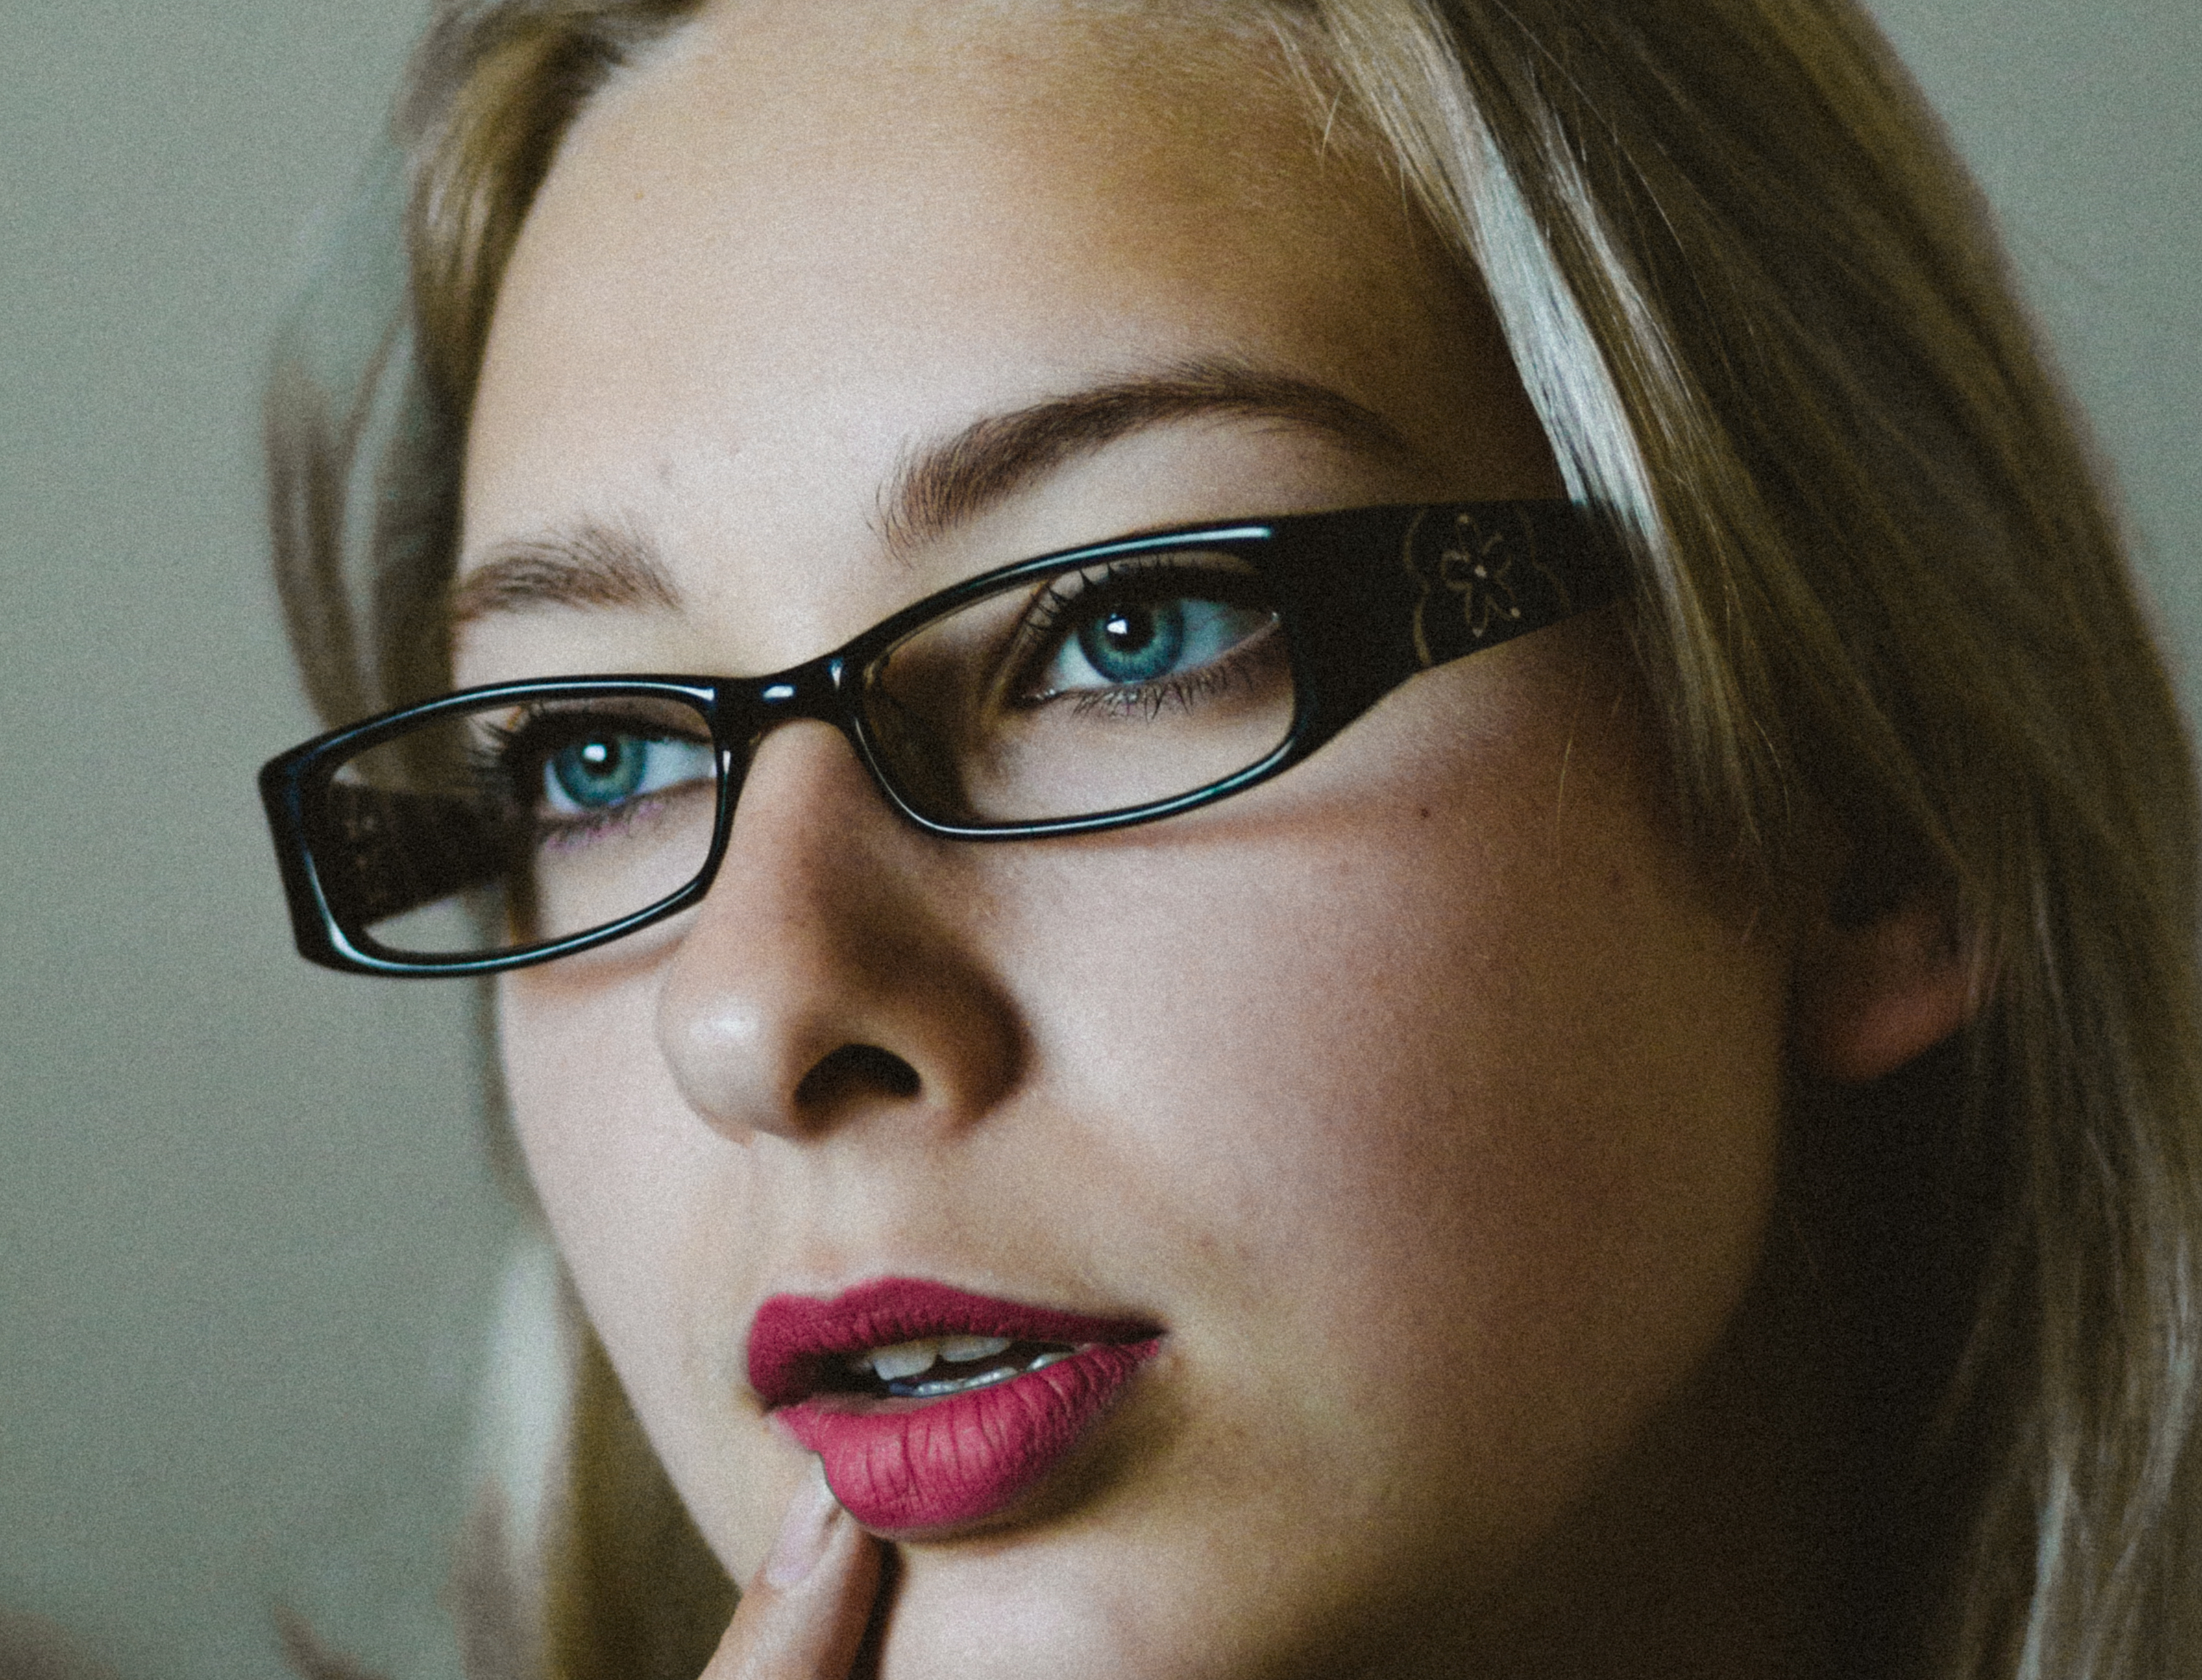
girl, hair, photography, portrait, model, red, color, facial expression, lip, hairstyle, smile, eyebrow, mouth, close up, human body, face, nose, sunglasses, eye, glasses, head, skin, moustache, eyewear, beauty, organ, emotion, brown hair, portrait photography, vision care